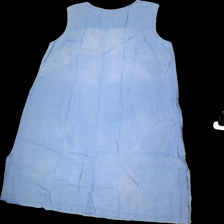
View: back
Type: Dress
Category: Ladies
Brand: Gudrun Sjödén
Colors: Blue
Material: 100% cotton
Pattern: Embroidered
Cut: None
Size: XL
Season: Summer
Stains: Major
Price range: 50-100
Recommended usage: Export